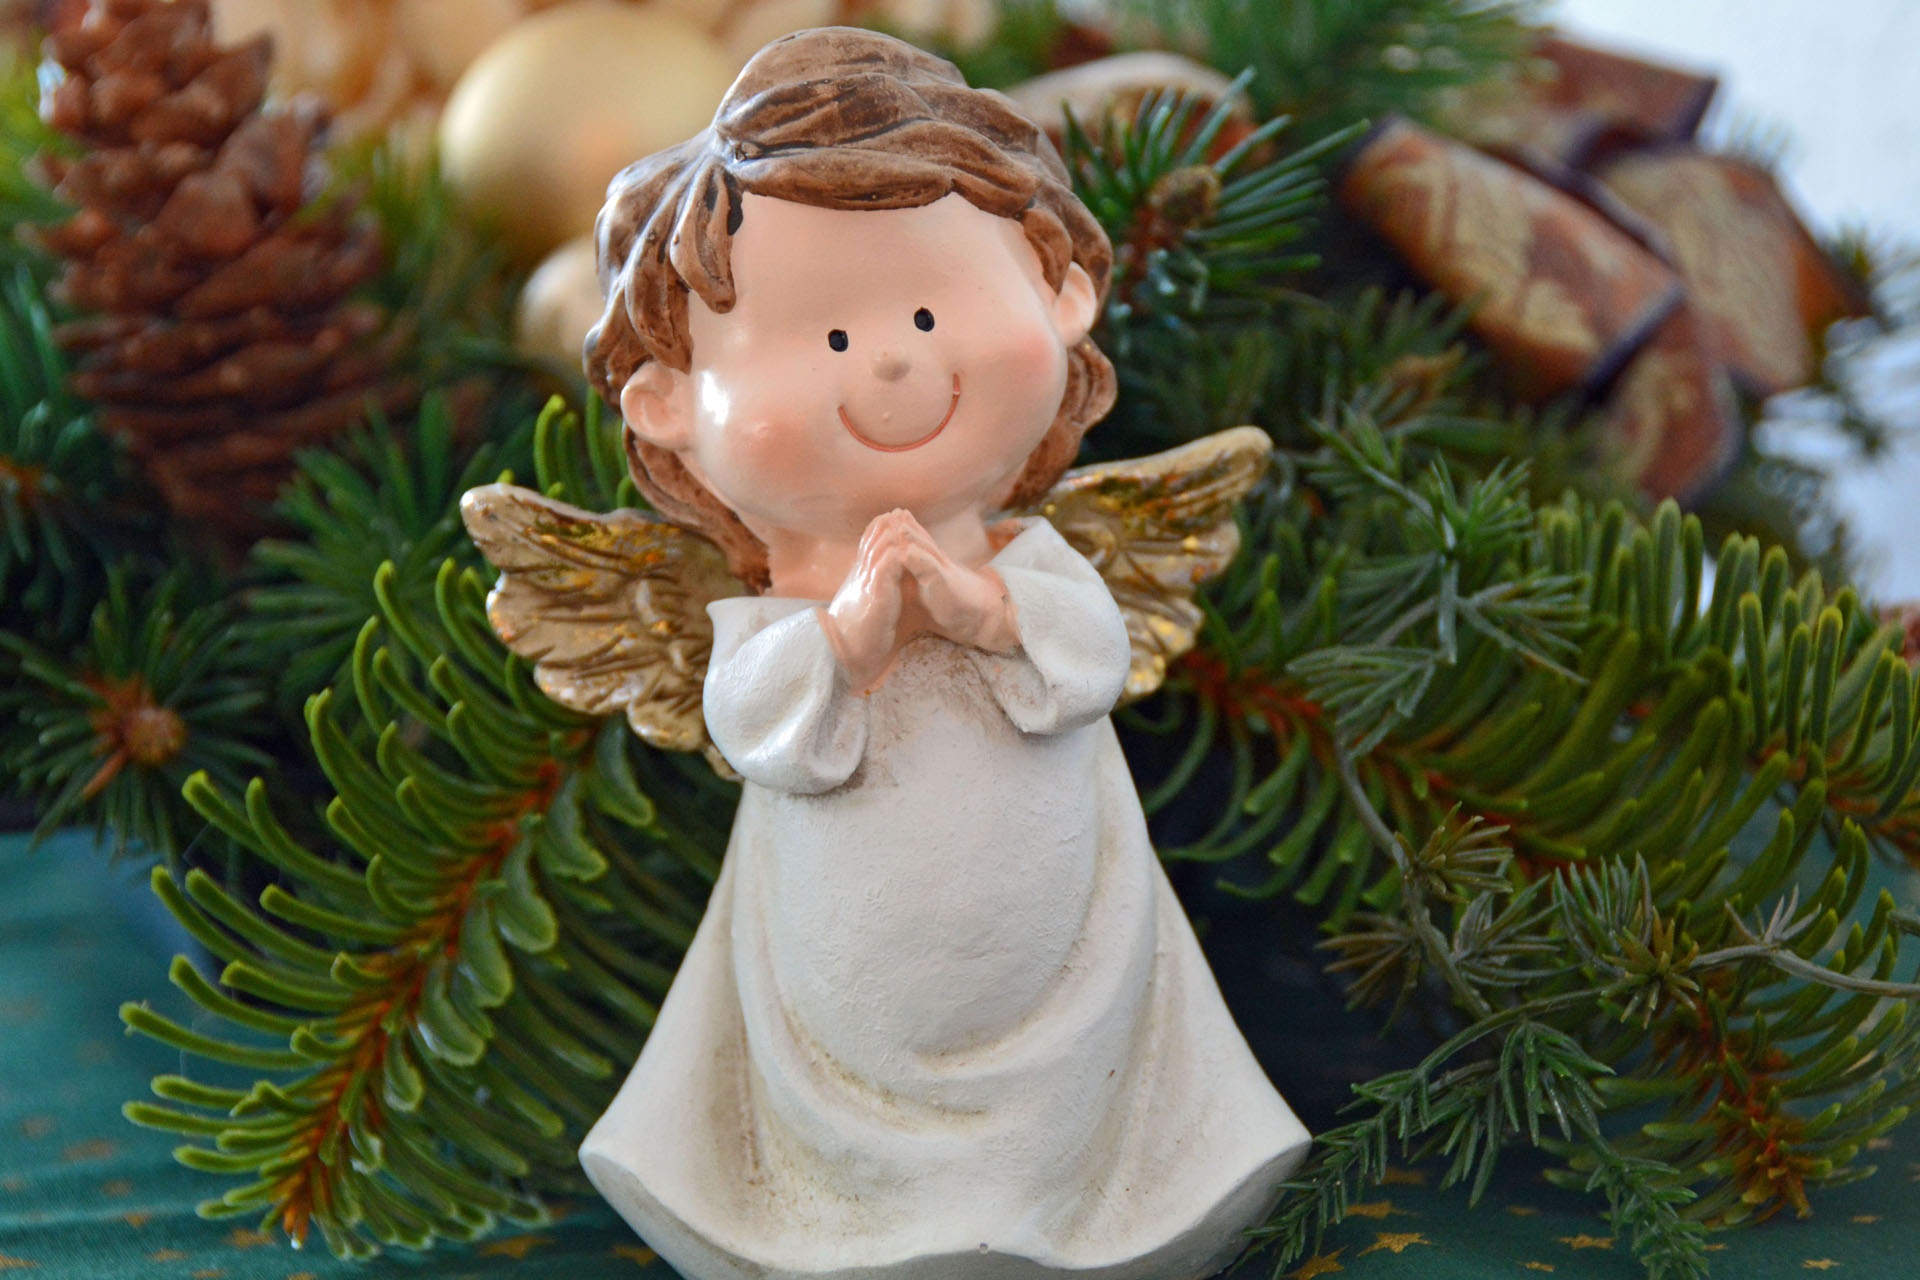
tree, book, wing, flower, decoration, christmas, toy, christmas tree, smile, christmas decoration, christmas angel, holly, angel, figure, faith, greeting card, satisfaction, harmony, christmas balls, pine cones, satisfied, guardian angel, angel wings, fictional character, christmas images